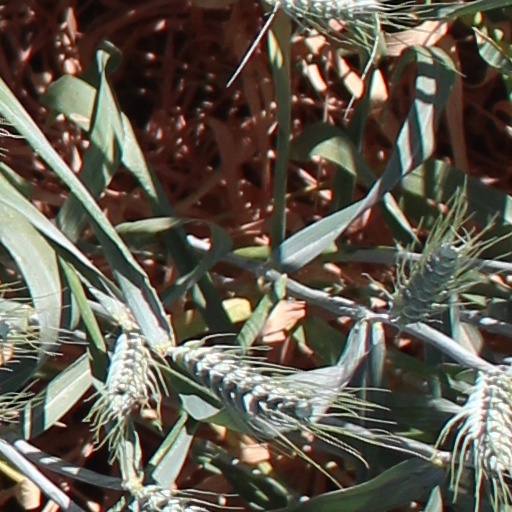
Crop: wheat